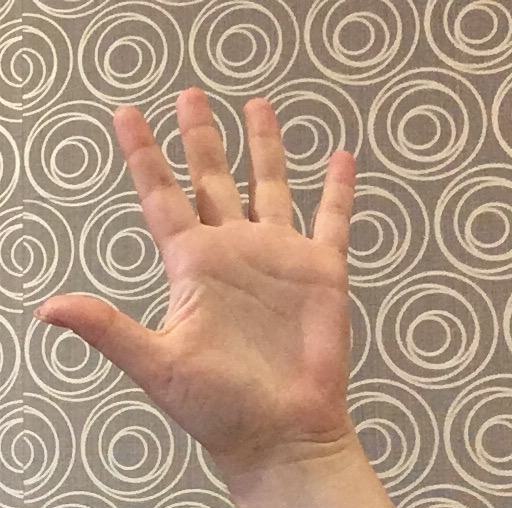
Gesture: palm